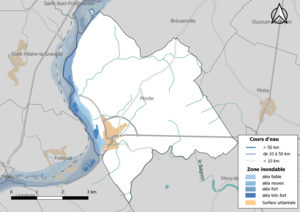
Carte des zones inondables de la commune de fr:Morée (Loir-et-Cher) (France).
Morée est une commune française située dans le département de Loir-et-Cher en région Centre-Val de Loire, anciennement chef-lieu de Canton, elle appartient désormais au canton du Perche. Ses habitants sont les Moréens.